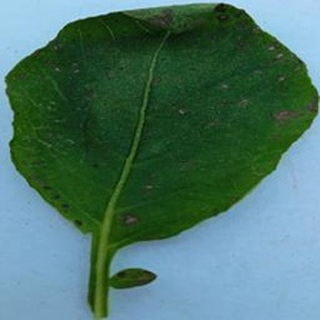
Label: potato_early_blight